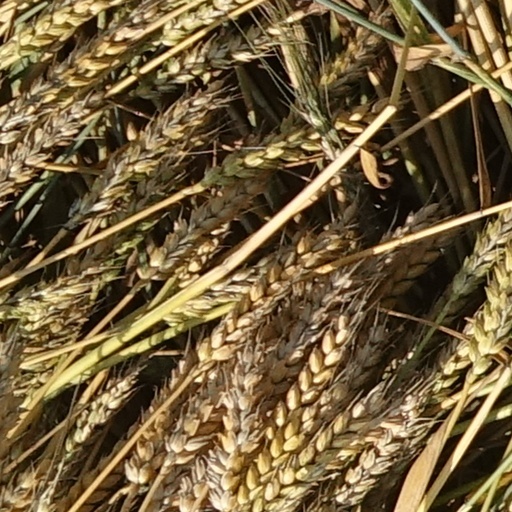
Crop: wheat